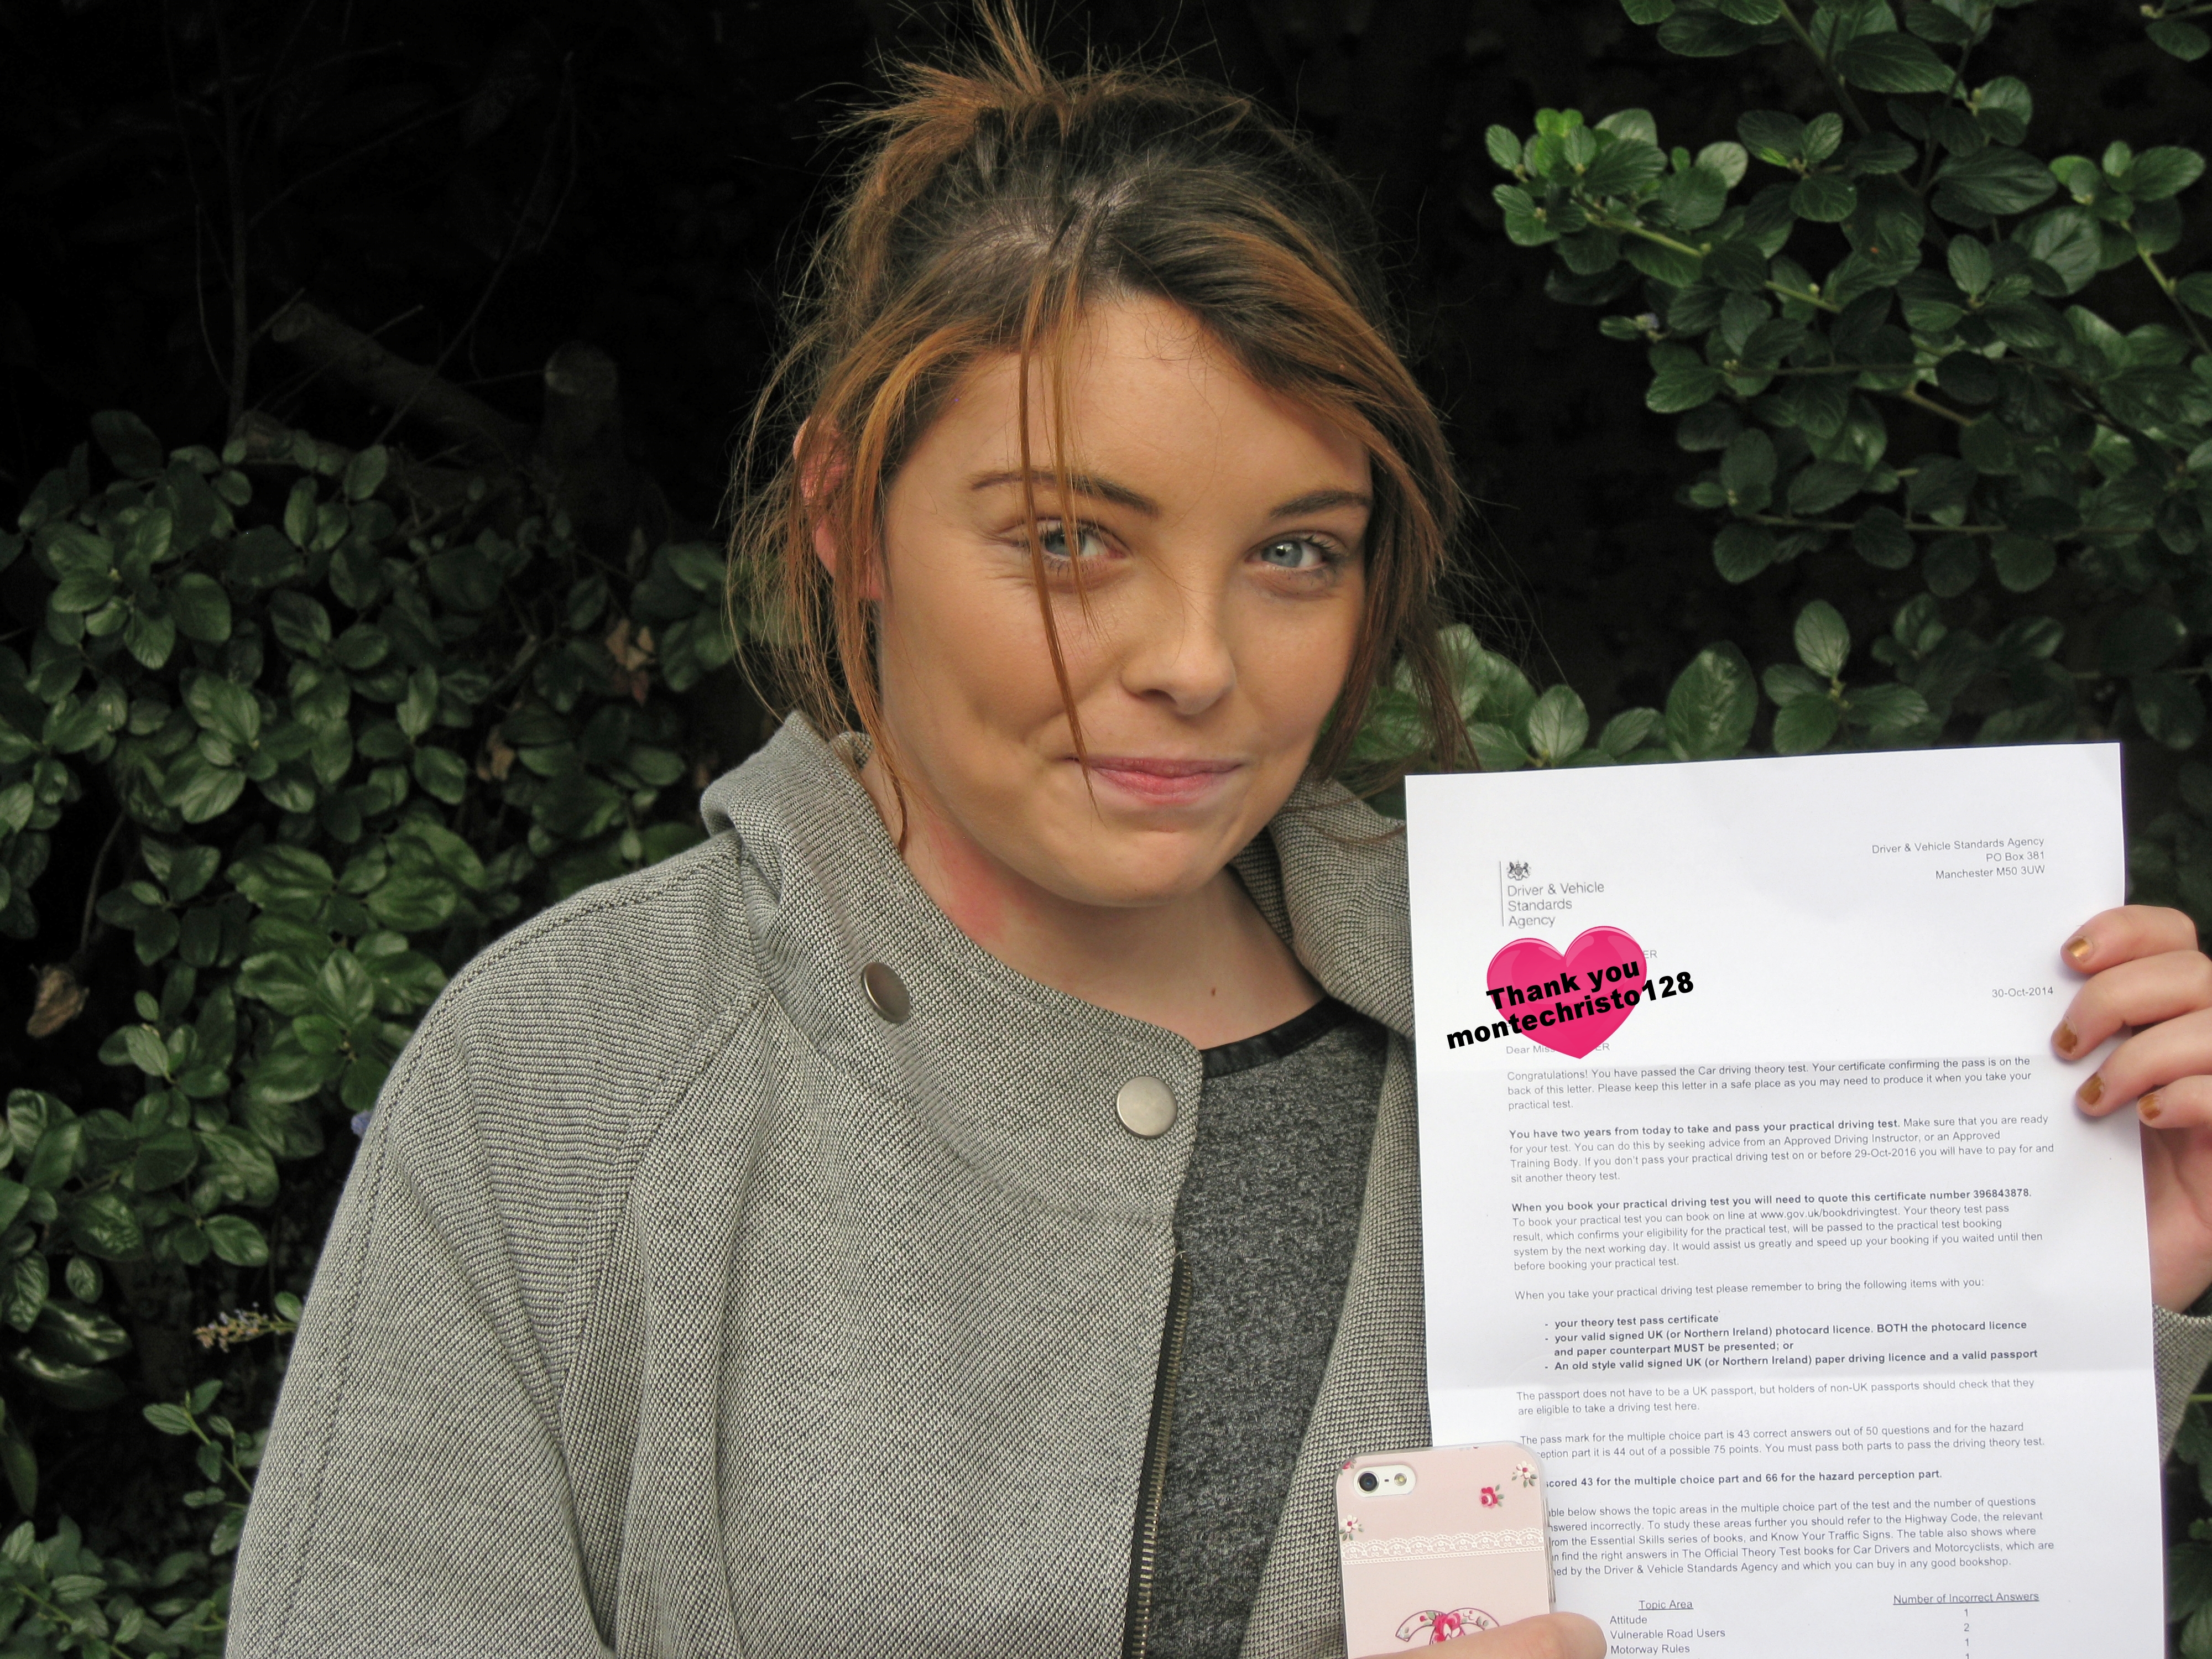
person, time, driving, free, beauty, first, driver, test, pass, theory, photo shoot, drivers